Katie Swan

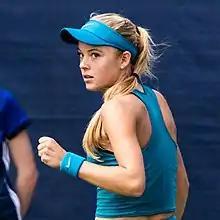
Swan in 2018

In June, Swan competed at the Wimbledon qualifying tournament, after being granted a wildcard entry, beating ninth seed and 118th ranked Kristína Kučová in the first round, in straight sets.